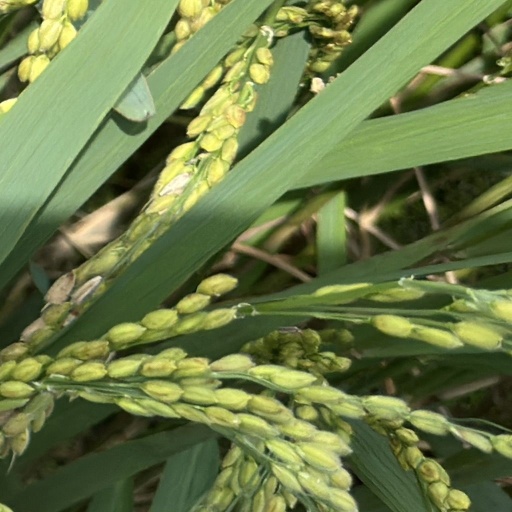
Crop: rice